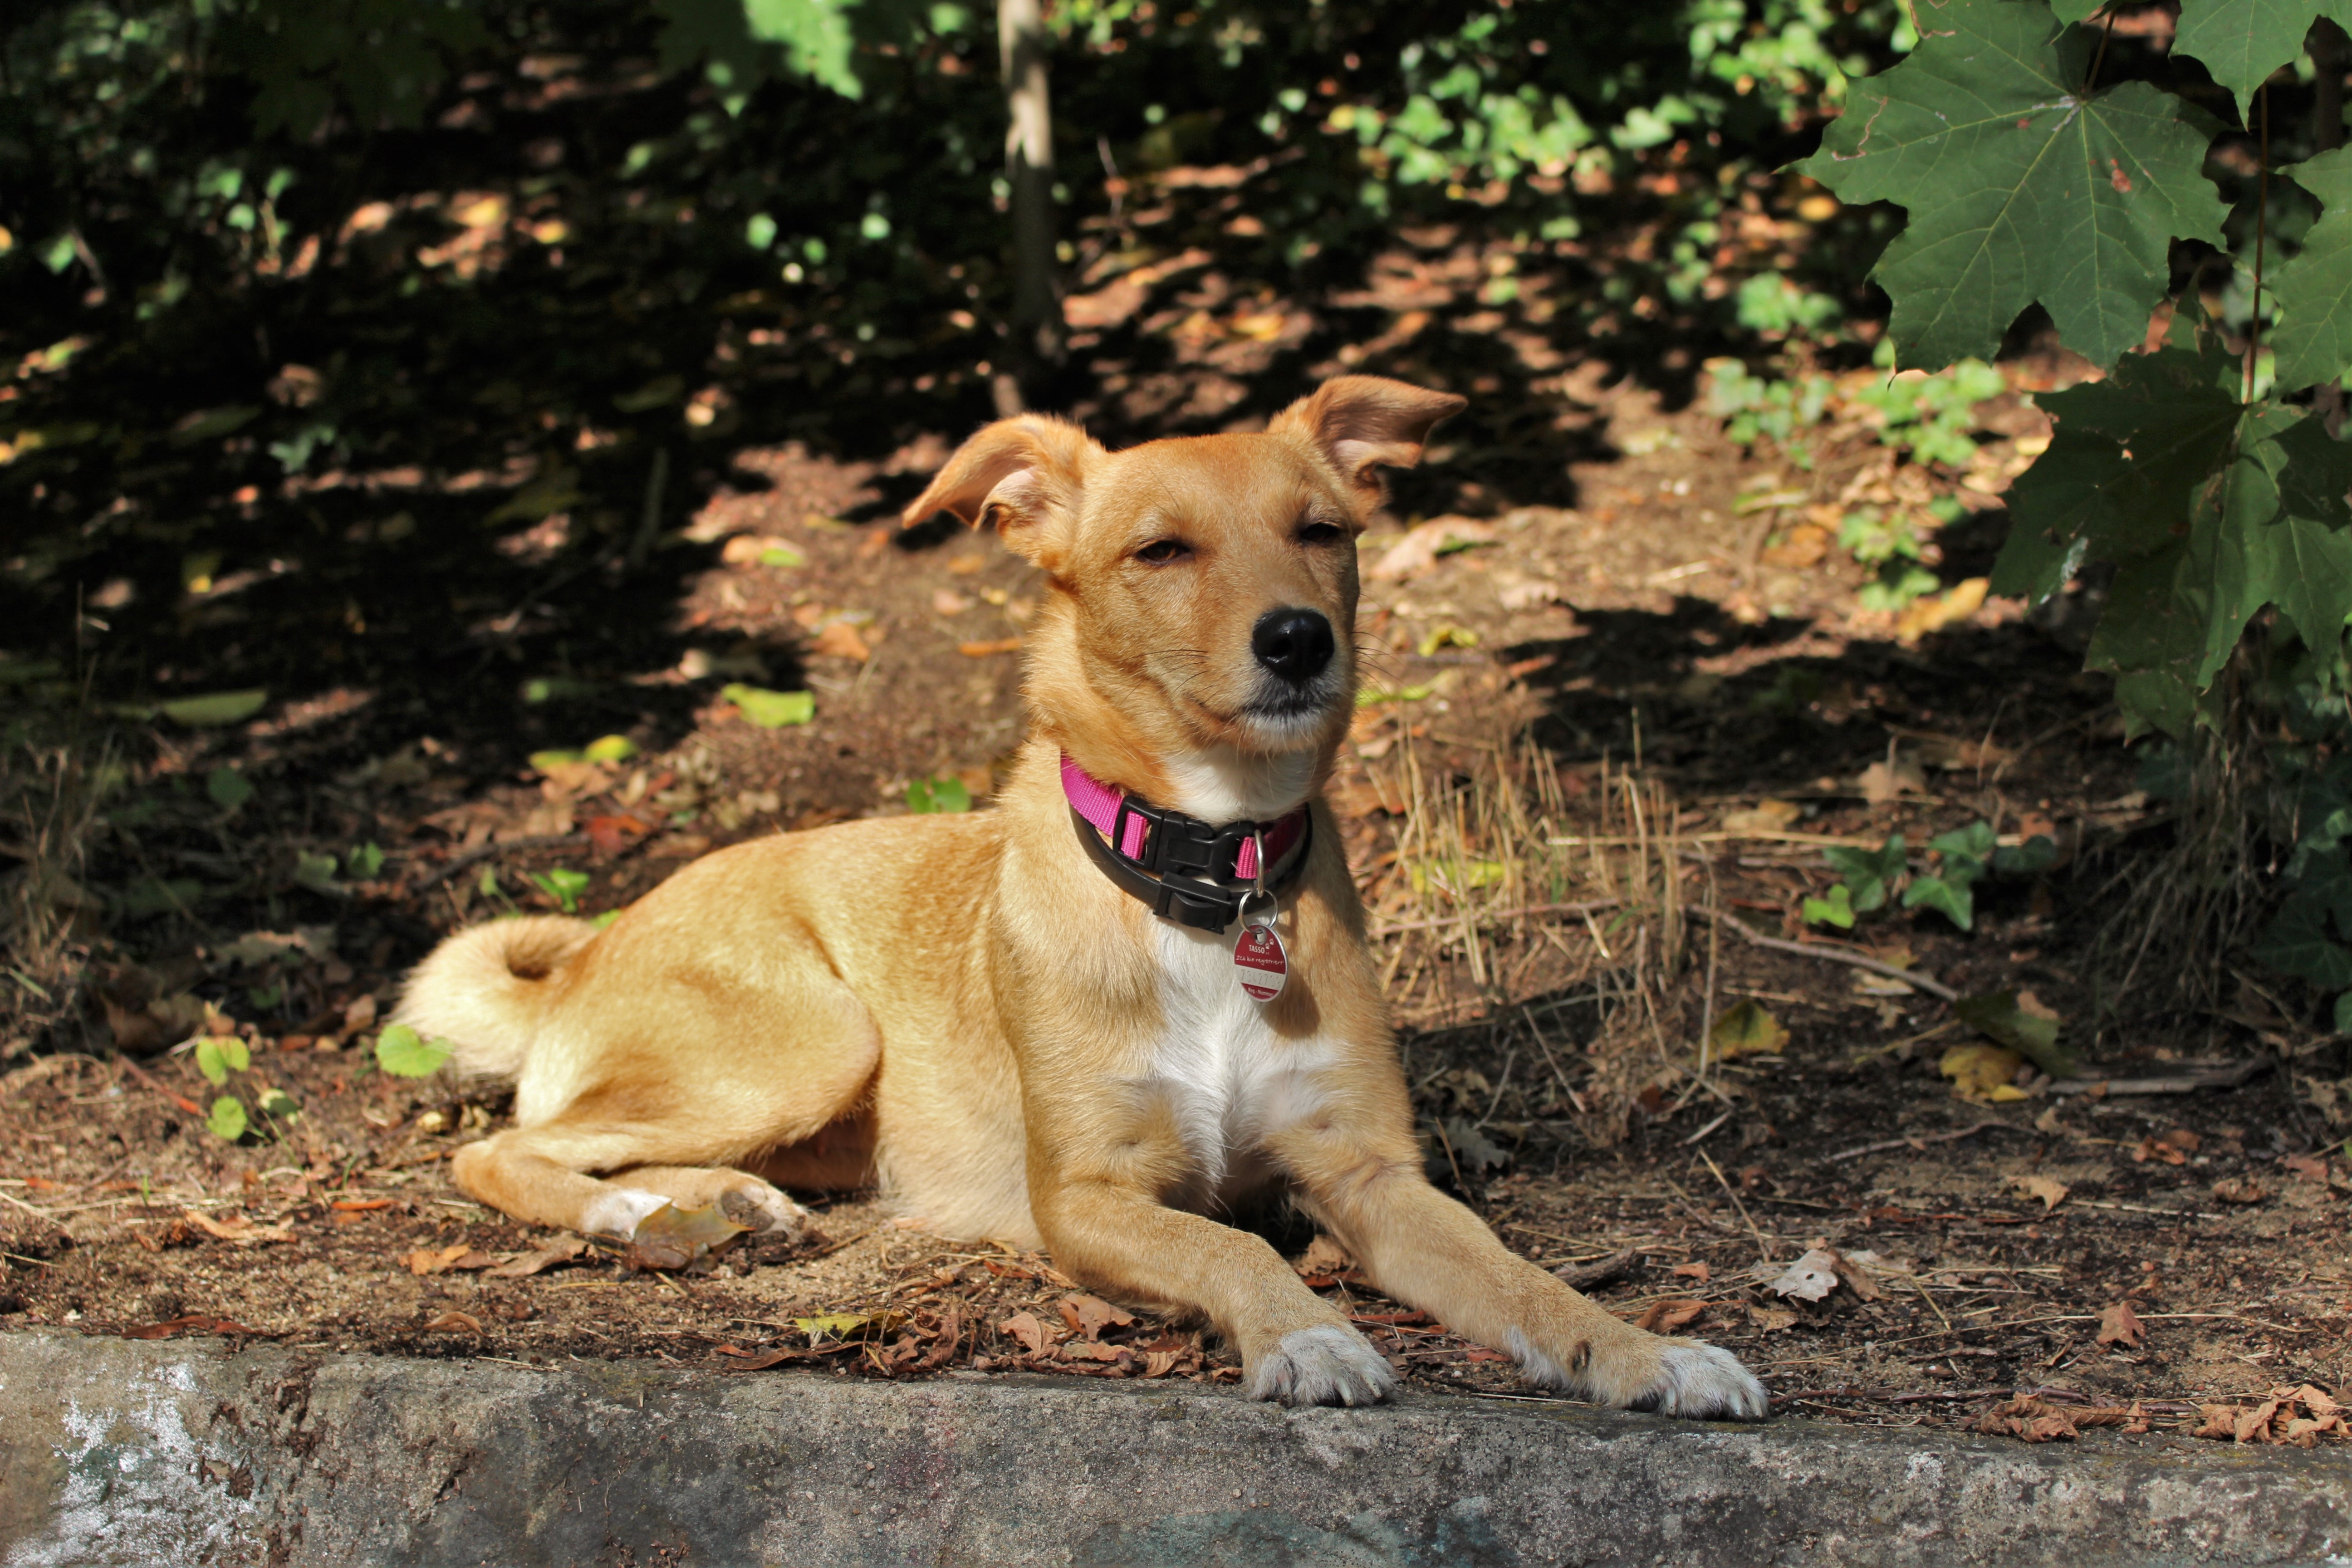
nature, forest, hiking, run, puppy, dog, animal, cute, walk, pet, autumn, mammal, rest, hybrid, leash, vertebrate, attention, active, dog breed, go, go walkies, gassi, small dog, domestic dog, dog leash, street dog, dog like mammal